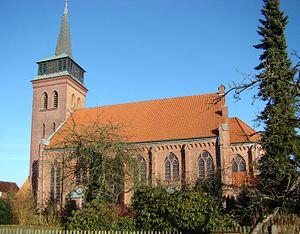
Hermannsburg est une ancienne commune de Basse-Saxe, intégrée depuis 2015 dans la municipalité de Südheide, dans l'arrondissement de Celle.